Pam Ewing

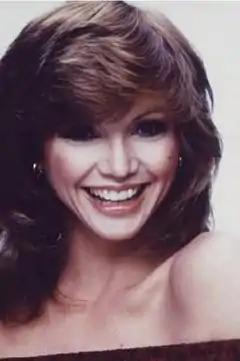
Victoria Principal as Pamela Ewing

Pamela Jean "Pam" Barnes Ewing is a fictional character from the CBS primetime soap opera "Dallas". Pamela is portrayed by actress Victoria Principal, first appearing on the show in the first episode, titled "Digger's Daughter", which was first broadcast on April 2, 1978. "Dallas" follows the trials of the wealthy Ewing family in the city of Dallas, Texas, which Pam has married into. Principal played Pam until the end of season 10 in 1987, when the character crashes her car into a truck carrying butane and propane and her body is severely burned. A year later, she was briefly played by actress Margaret Michaels in an attempt to write the character out. Pamela's storylines in season 1 focus on her relationship with her new husband, Bobby Ewing (Patrick Duffy), and her fight against the considerable suspicion and hostility from within the Ewing family, due to Pamela being a member of the Barnes family. Pamela's love for Bobby remains a strong character trait throughout her tenure on the show, noted for its similarities to "Romeo and Juliet", with two people from hostile families falling in love.